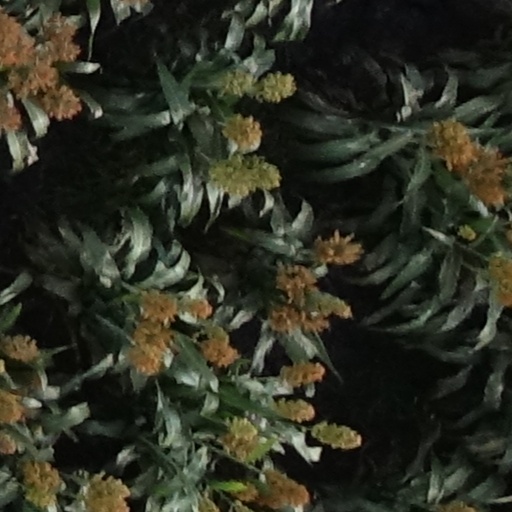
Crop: sorghum